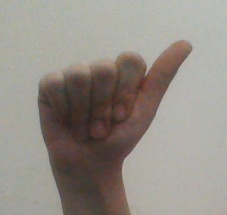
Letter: dhad